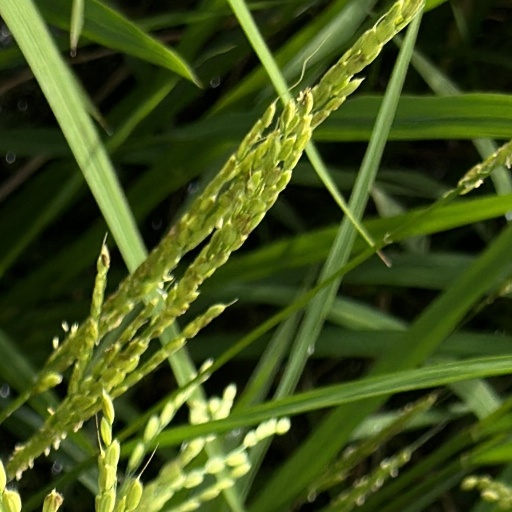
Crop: rice